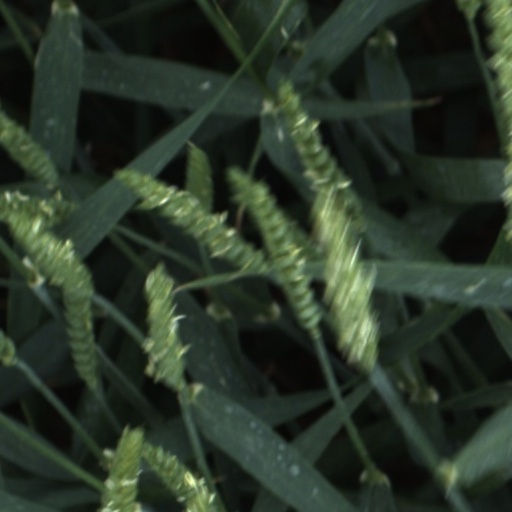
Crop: wheat